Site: brandenburg
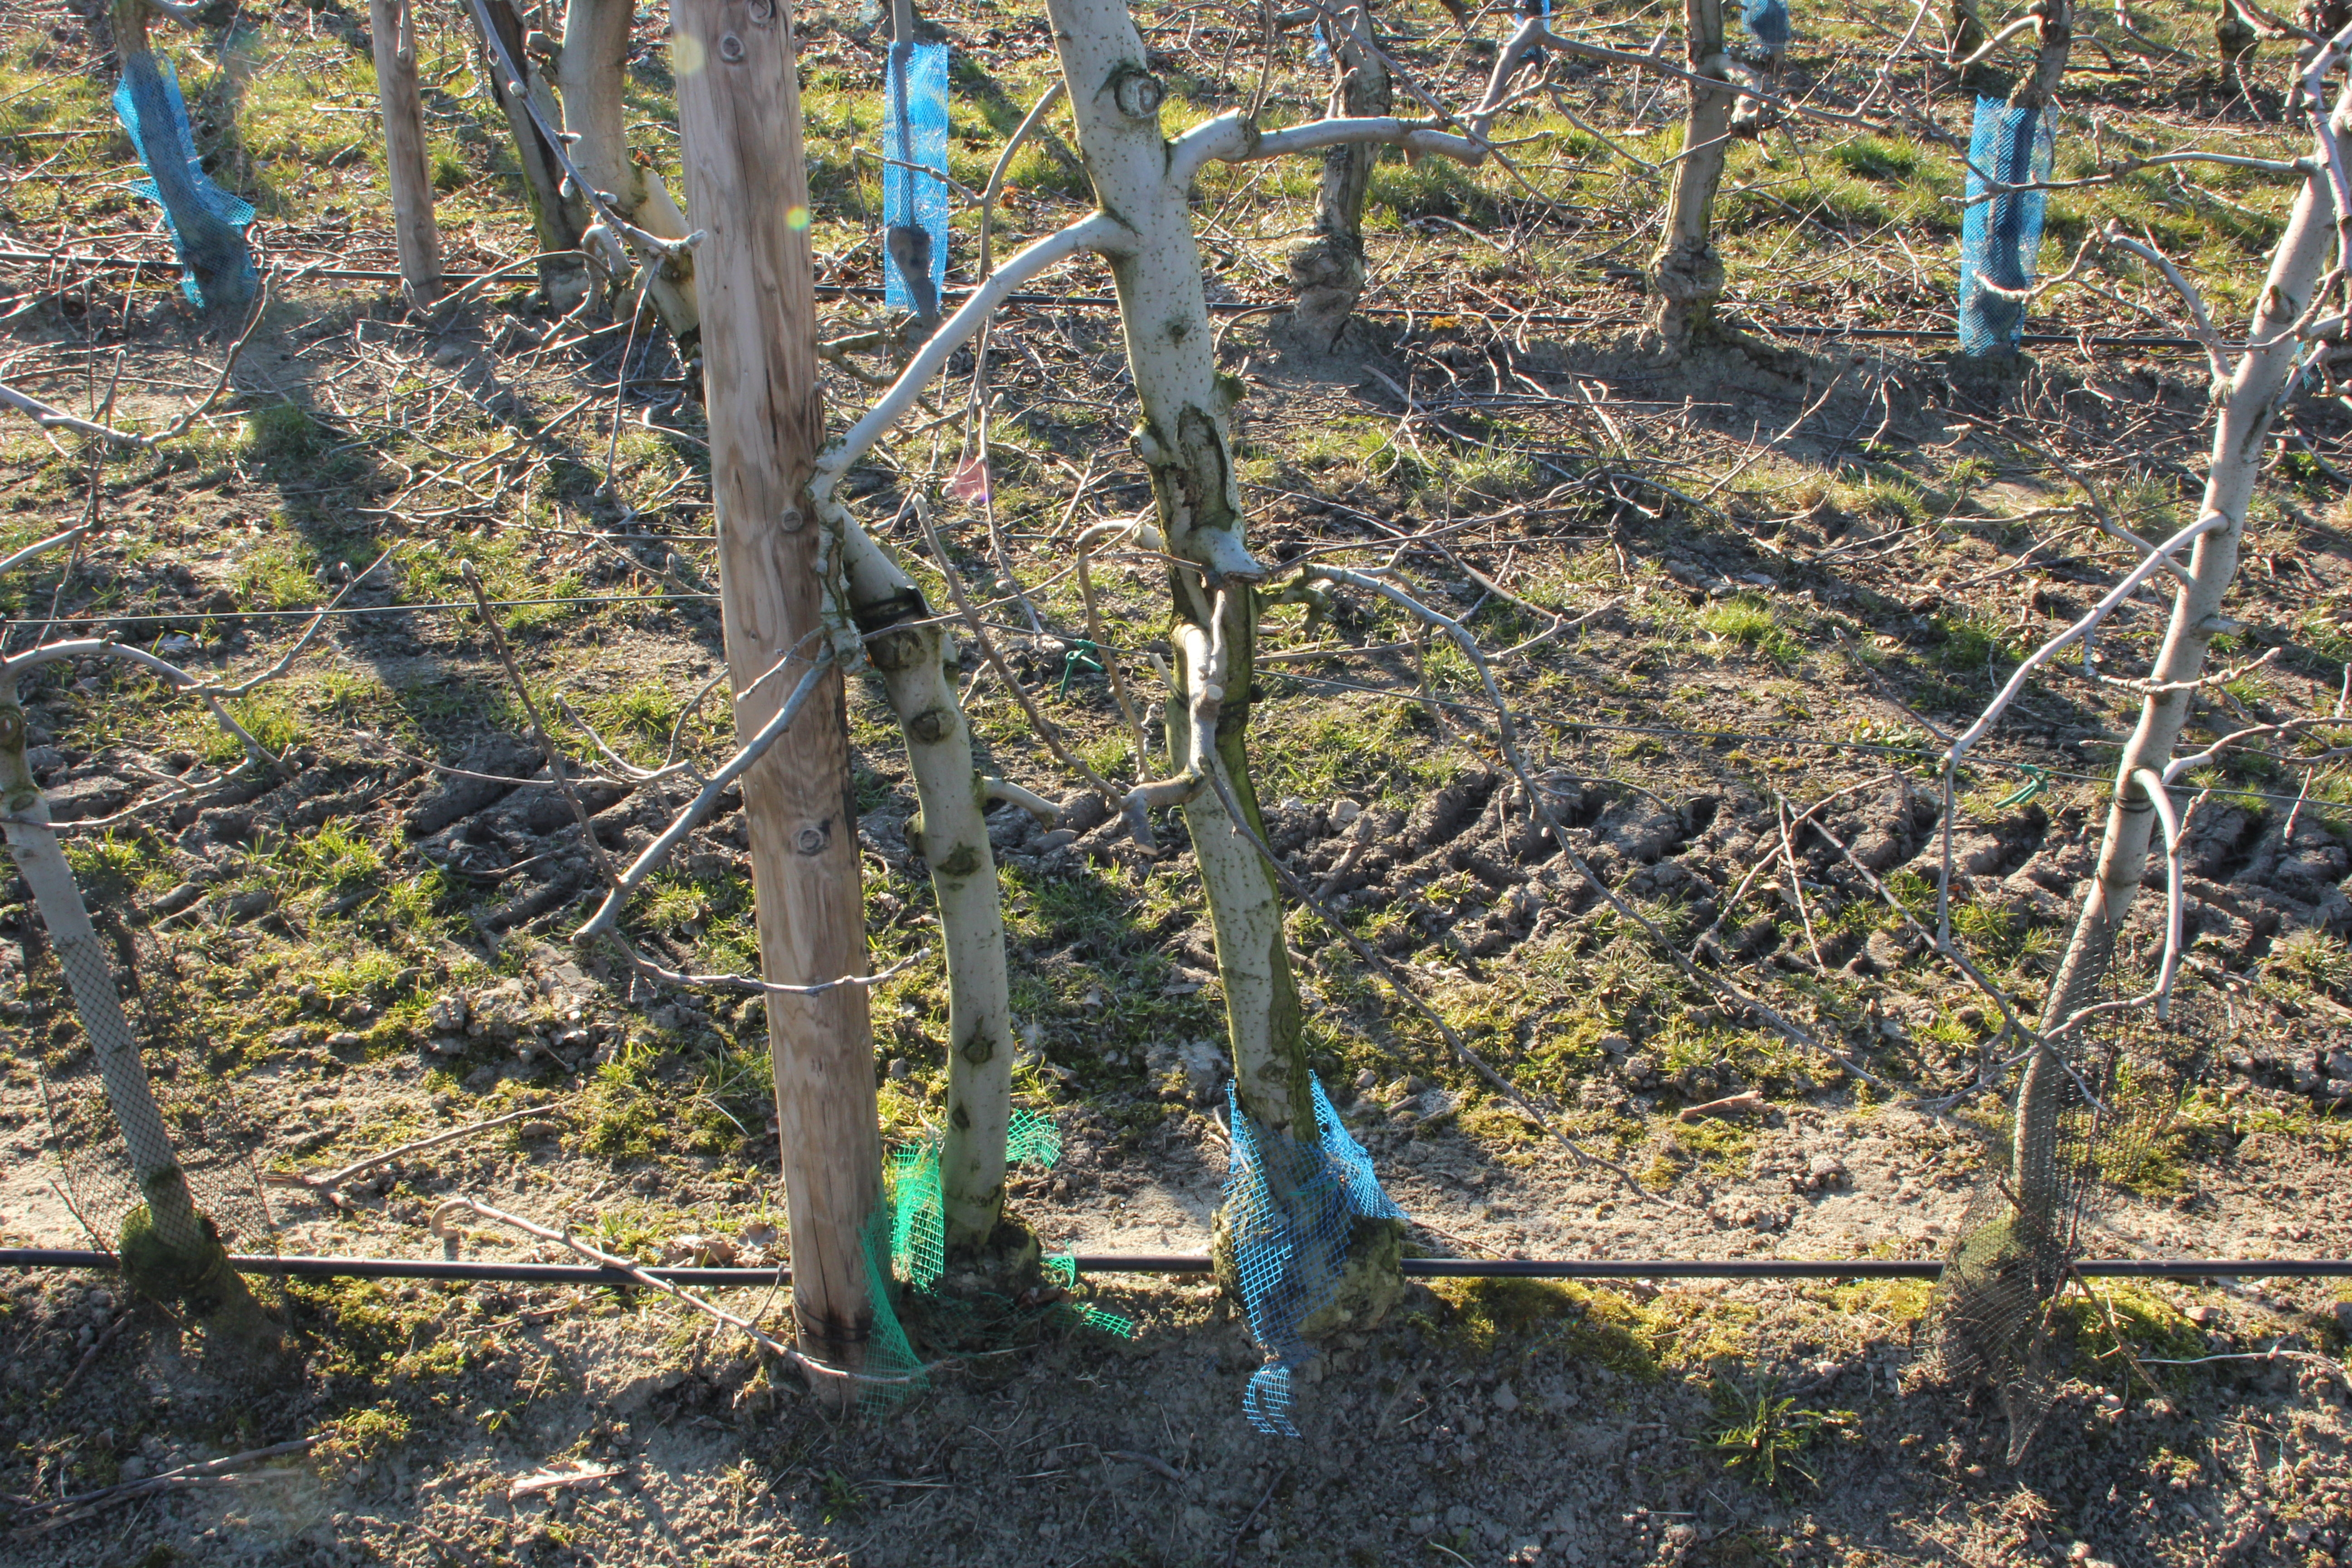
Growth stage (BBCH 03): Bud development